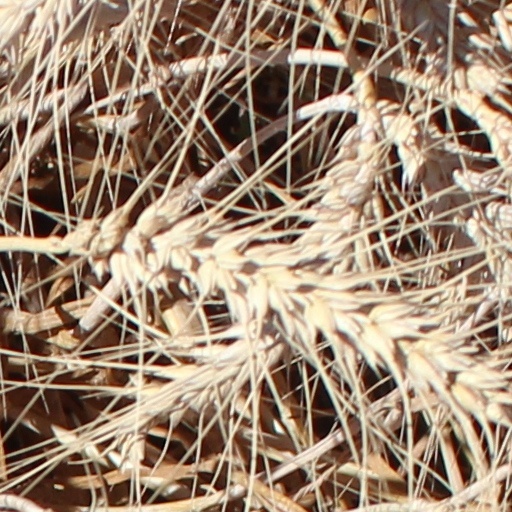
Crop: wheat